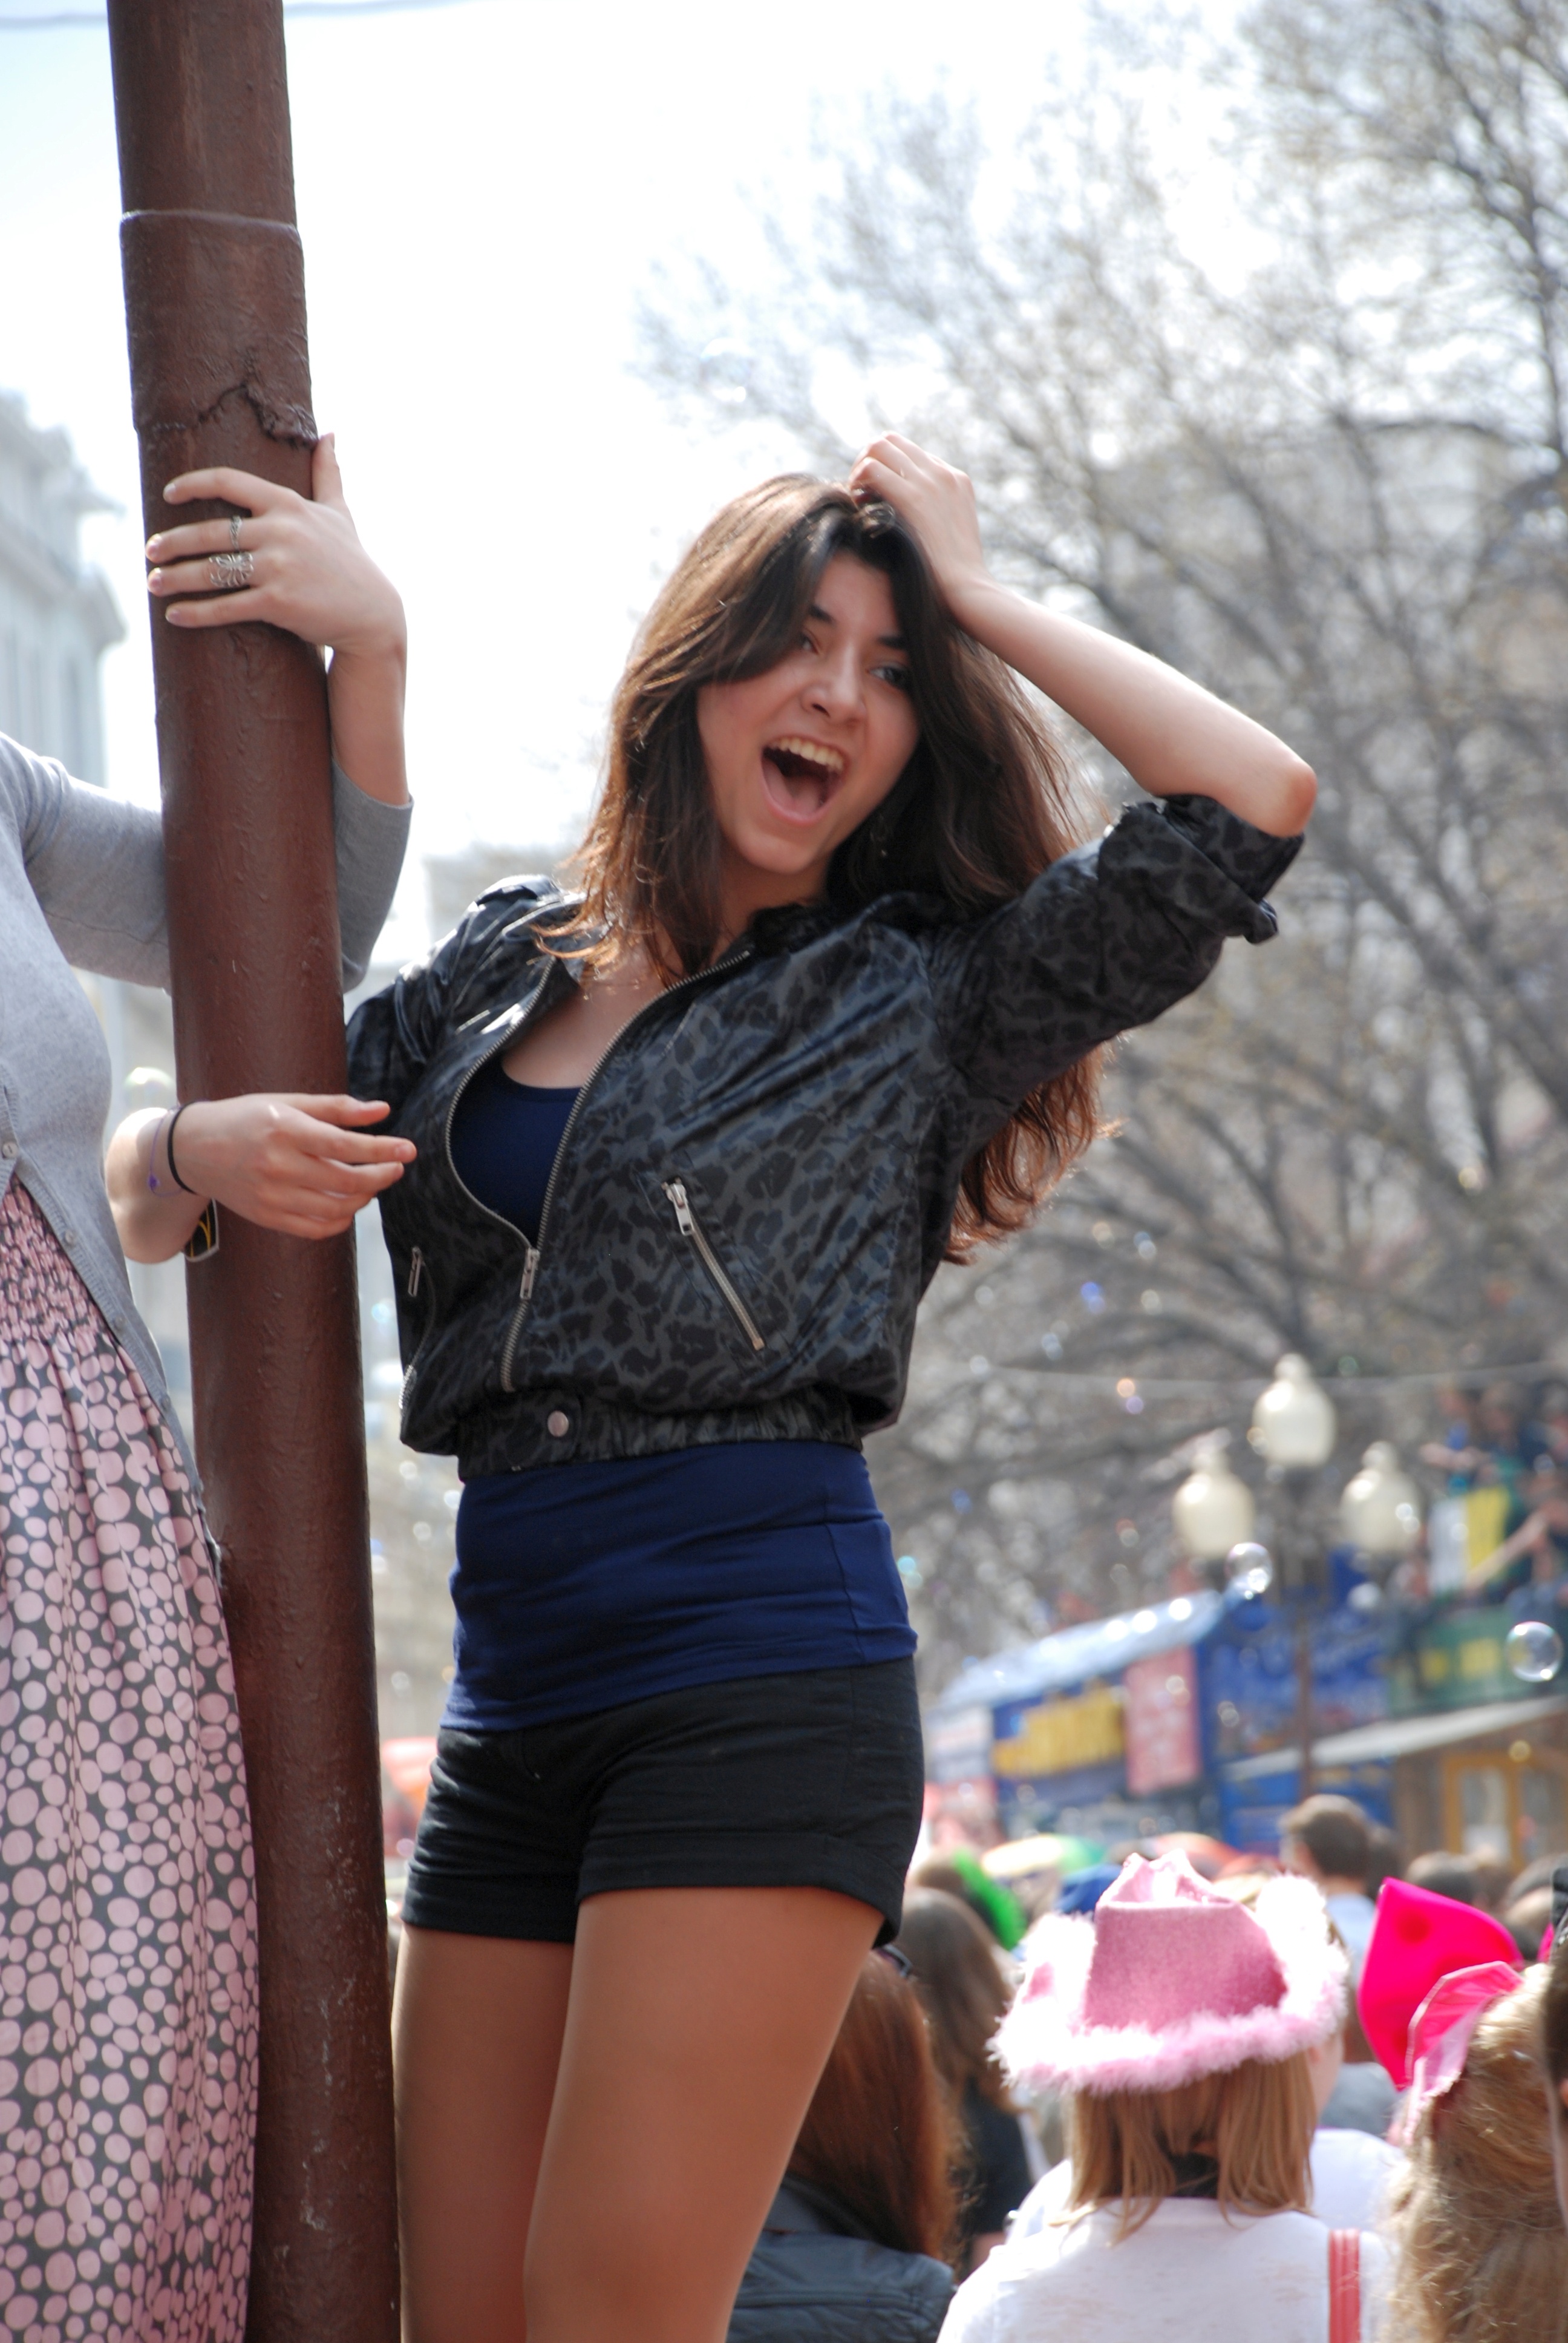
girl, woman, hair, leg, model, spring, fashion, clothing, lady, human body, thigh, beauty, abdomen, photo shoot